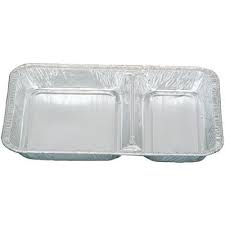
Waste category: metal